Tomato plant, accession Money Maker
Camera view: horizontal (90 deg, fisheye); turntable rotation: 210 degrees
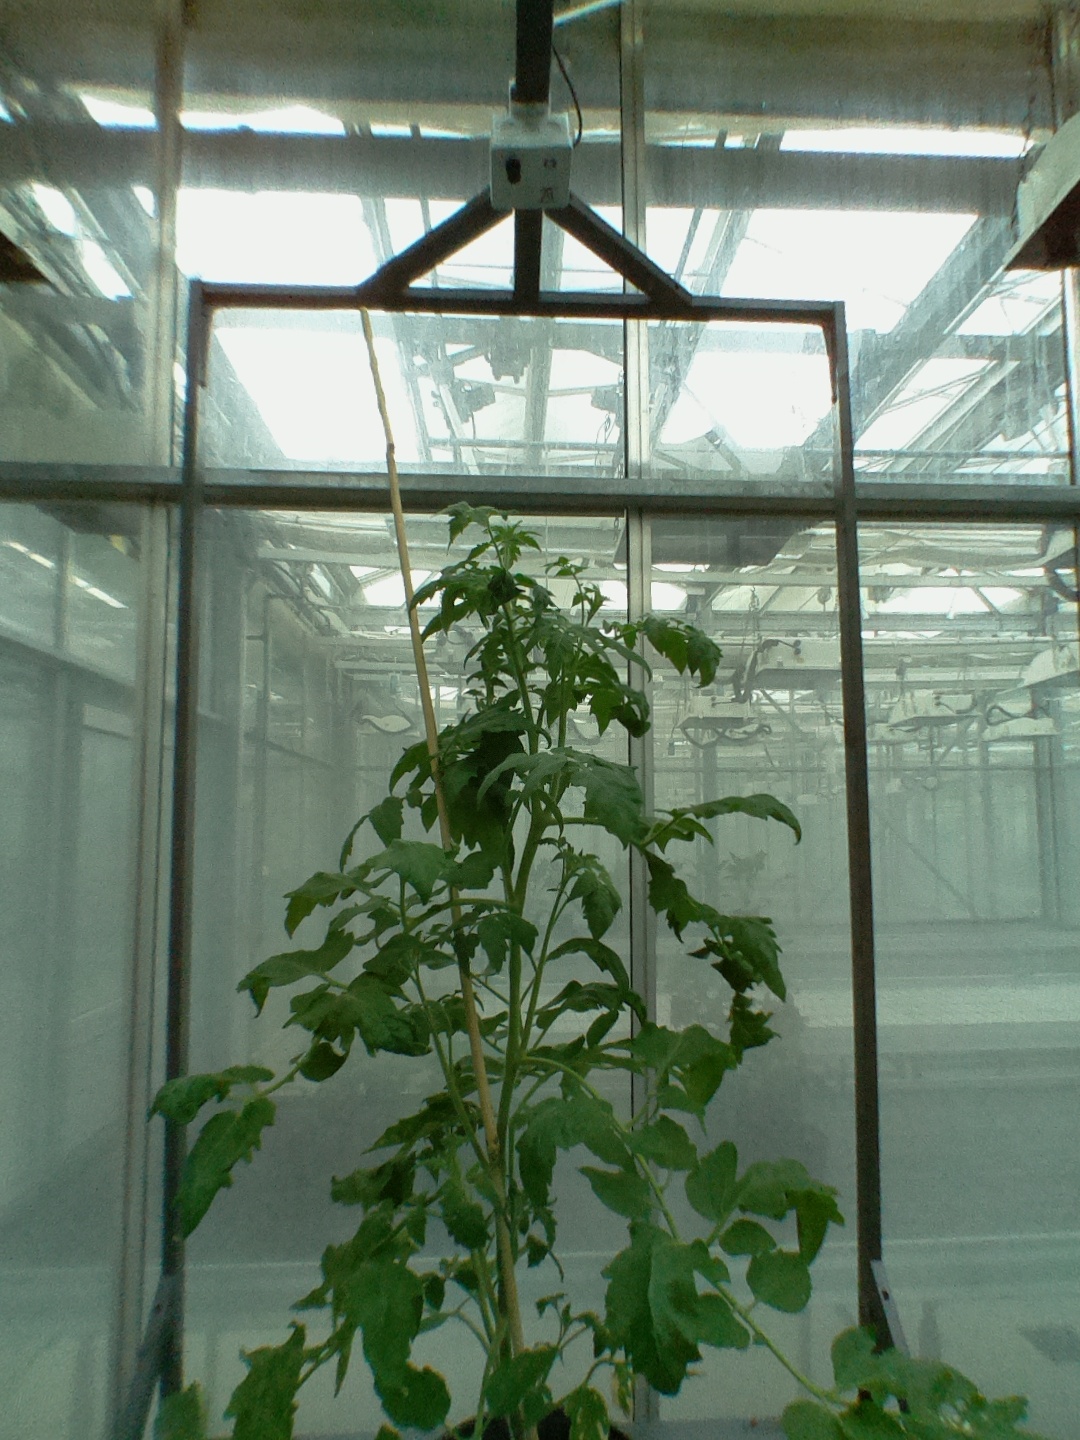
BBCH growth stage 27: 70%-80% Side shoots formed